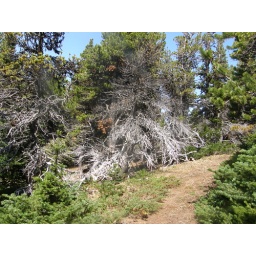
Dead looking silver tree just below Townsend North summit back on main trail.